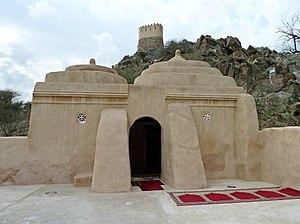
Cet article recense les sites inscrits au patrimoine mondial aux Émirats arabes unis.